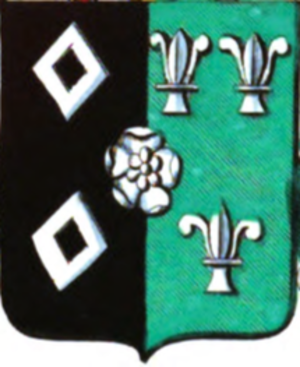
Armes de la famille Pangaert d'Ordorp. Blasonnement: ""parti de sable, à deux macles d'argent, et de sinople, à trois fleurs de lys au pied coupé d'argent, et en abîme une rose de même."""
Cette liste des familles contemporaines de la noblesse belge ne retient que les familles subsistantes faisant partie officiellement de la noblesse belge avec un principe légal de noblesse héréditaire, à l'exclusion des familles de nationalité belge de noblesse non reconnue ou de noblesse étrangère n'ayant pas introduit une requête d'incorporation dans la noblesse auprès de S.M. le roi des Belges.
Cette liste non exhaustive de familles éteintes de la noblesse belge prend en compte uniquement des familles éteintes ayant fait partie officiellement de la noblesse belge, c'est-à-dire des familles ayant été anoblies par le roi des Belges ou ayant obtenu reconnaissance de noblesse en Belgique ou, précédemment, des familles ayant été reconnues dans leur noblesse ou ayant été anoblies par Guillaume Frédéric d'Orange-Nassau lorsque la Belgique actuelle faisait partie du Royaume uni des Pays-Bas.